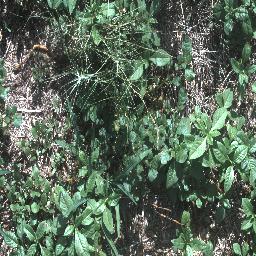
Label: negative